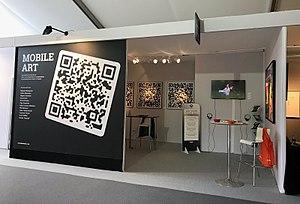
Vue de l'exposition Mobile Art, en octobre 2017 sur Art Elysées à Paris
Le mobile art est un mouvement artistique contemporain. Il regroupe toutes les formes d'expression artistique utilisant à des degrés divers, le smartphone, ou plus largement les technologies mobiles, tactiles et connectées.